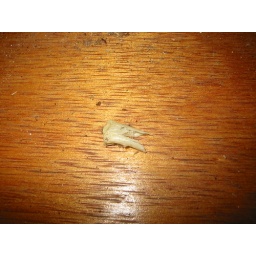
A long decomposed bird (I think) found between a wardrobe and a fireplace in an old house during a clean out.